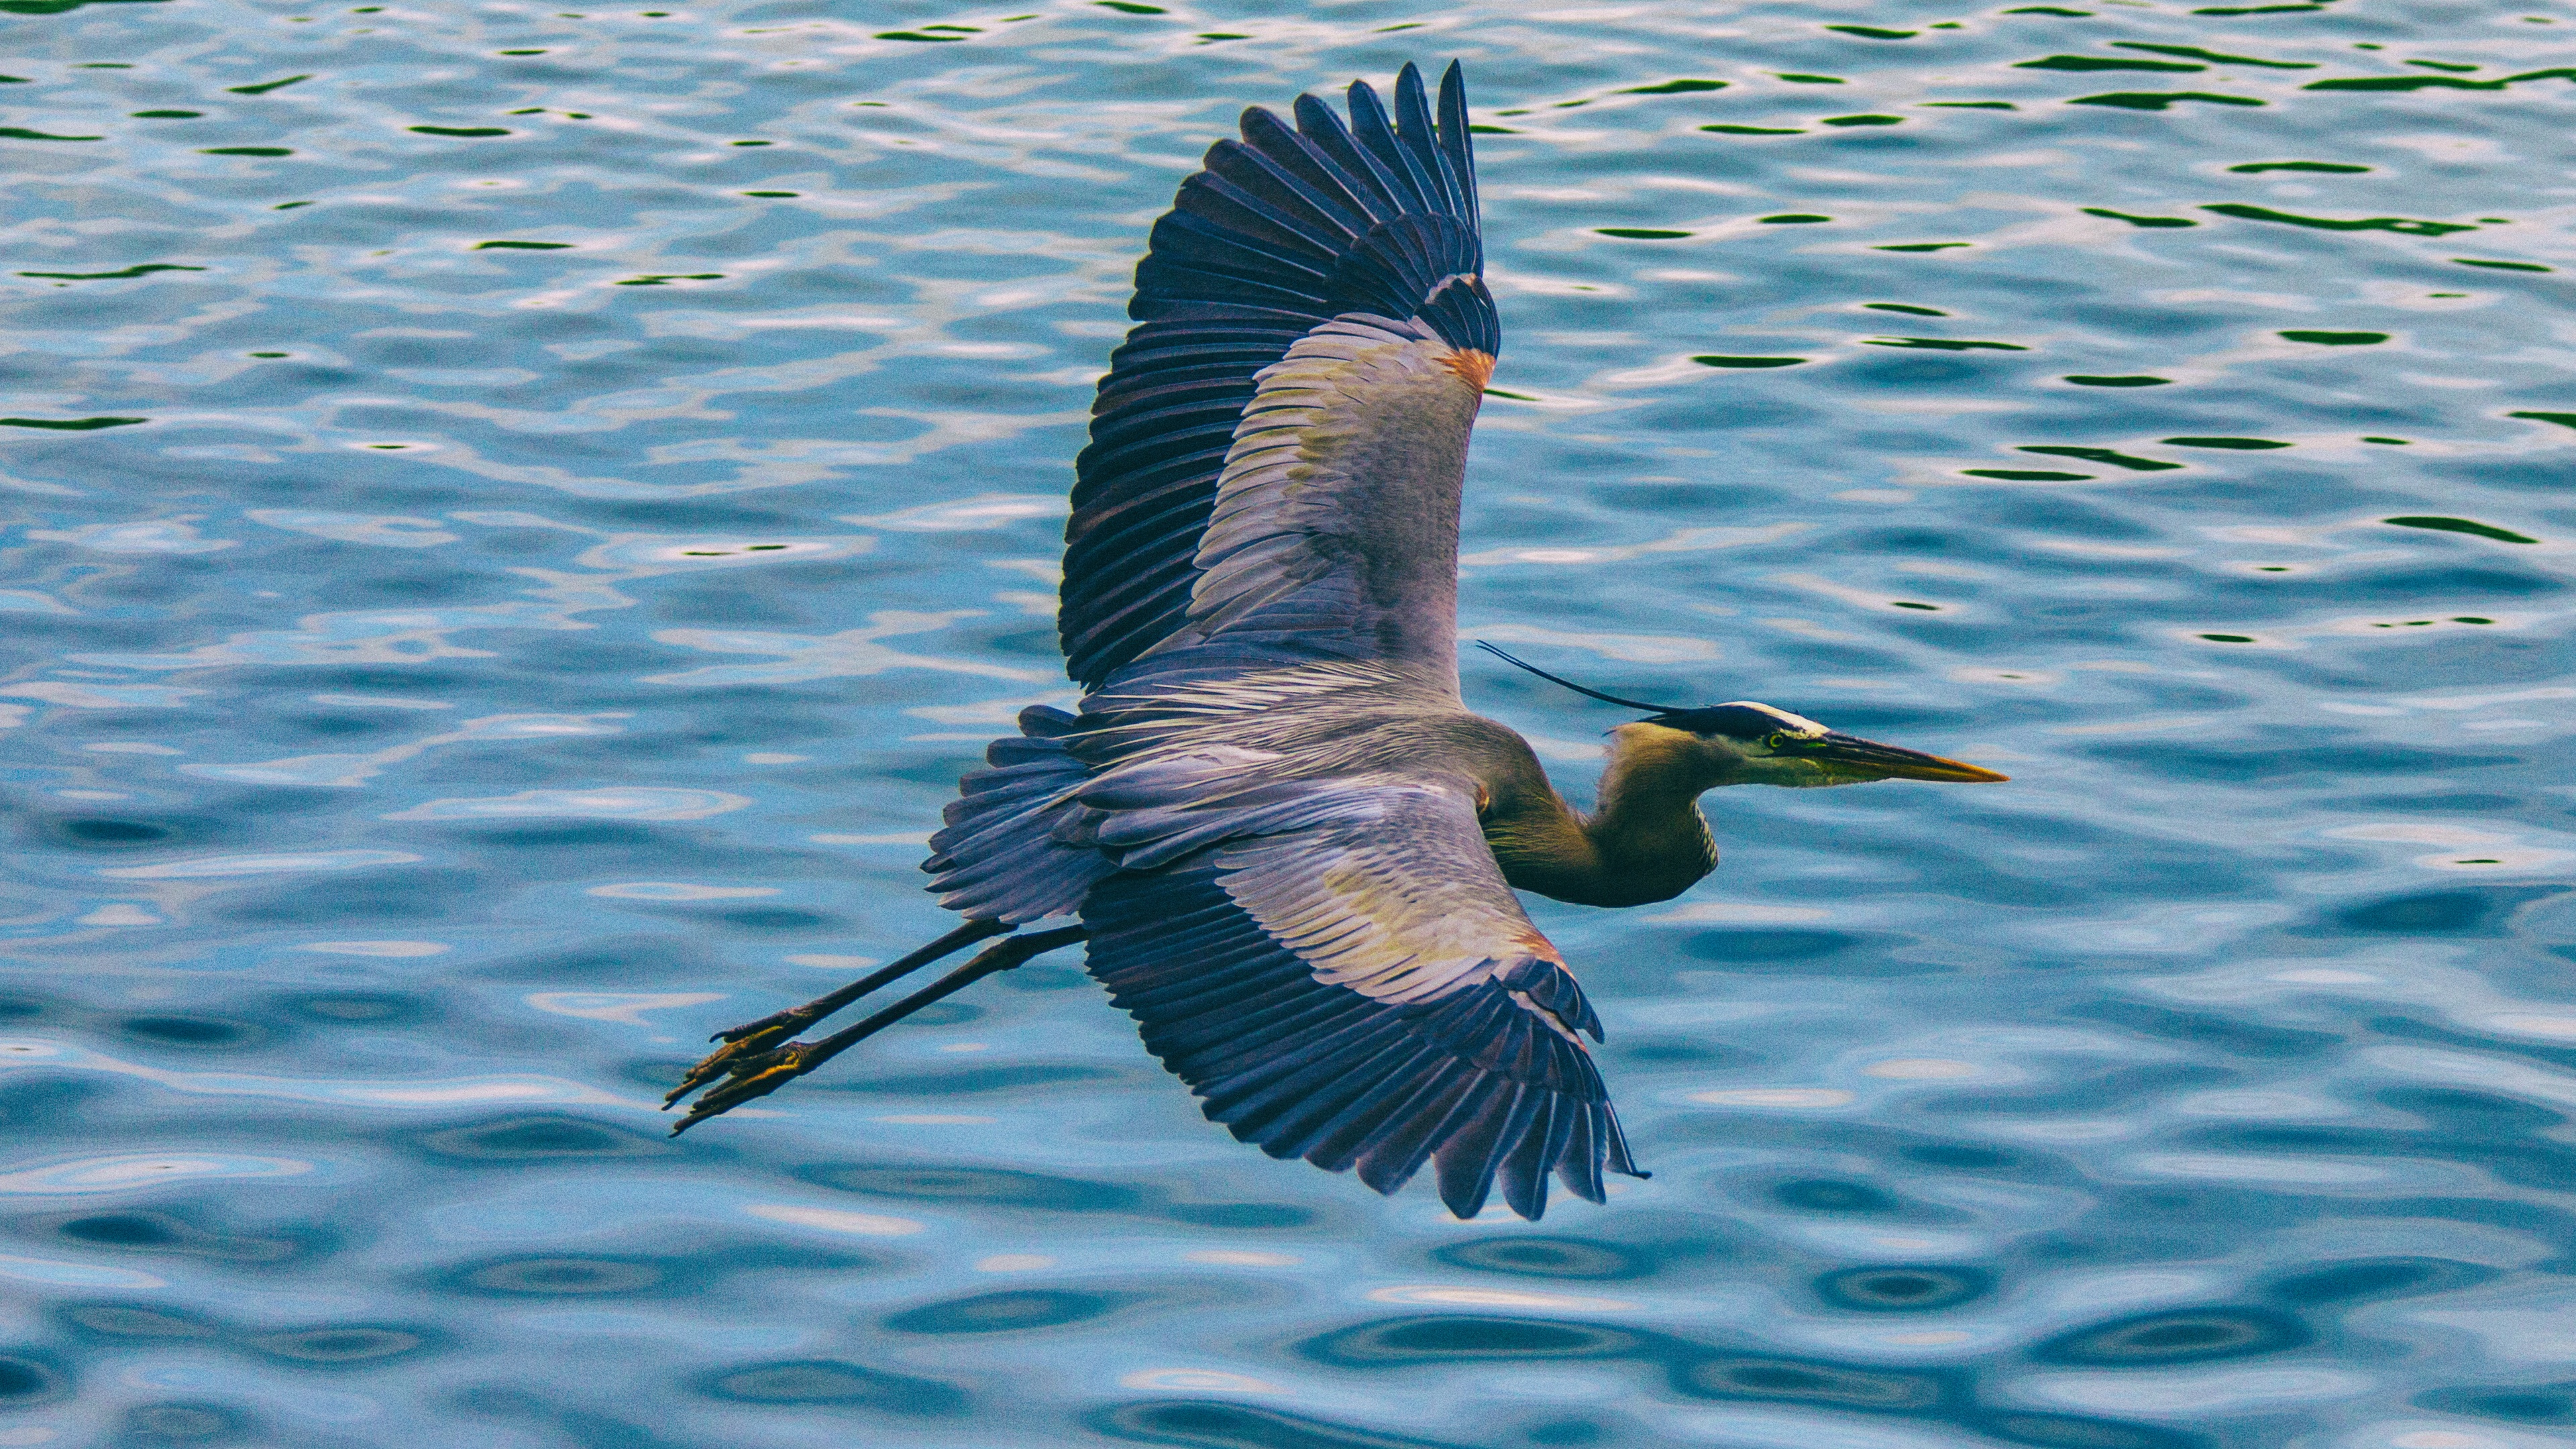
bird, wing, pelican, seabird, beak, fauna, vertebrate, cormorant, water bird